Warsaw University of Technology

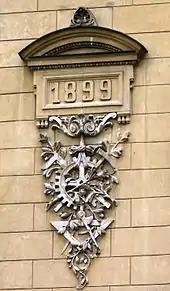
Founding date

In 1898, the Technological Section of the Warsaw Society for Russian Commerce and Industry, whose director was engineer Kazimierz Obrębowicz, collected funds for the opening of Emperor Nicolas II University of Technology. Classes, with Russian as the language of instruction, started on 5 September in the building at 81 Marszałkowska Street. They were soon moved to new buildings, built especially for the institute. They were designed by Bronisław Rogóyski and Stefan Szyller.